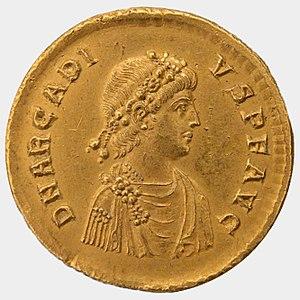
Buste d'Arcadius à droite, la tête ceinte d'un diadème, cuirassé, le paludamentum agrafé sur l'épaule droite. Multiple d'or frappé à Constantinople.
Hypatie est une philosophe néoplatonicienne, astronome et mathématicienne grecque d'Alexandrie. Femme de lettres et de sciences, elle est à la tête de l'école néoplatonicienne d'Alexandrie, au sein de laquelle elle enseigne la philosophie et l'astronomie. C'est la première mathématicienne dont la vie est bien documentée.